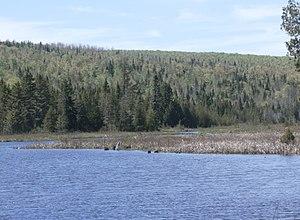
Le marais à la tête du lac McKenzie (Marston) est sillonné par le ruisseau qui l'alimente.
Le Lac McKenzie est un lac situé près du village de Marston en Estrie. La décharge du lac rejoint la Rivière Victoria, un affluent du Lac Mégantic, source de la Rivière Chaudière et un sous-affluent du Fleuve Saint-Laurent.